Den gyldene freden

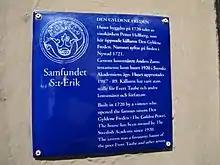
Den gyldene freden plaque

Den gyldene freden ("The Golden Peace") is a restaurant in the Gamla stan section of Stockholm, Sweden.